Hamgyong campaign

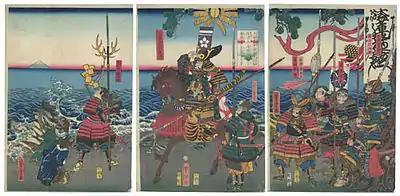
Katō Kiyomasa in Korea.

The Hamgyong campaign, also known as Katō Kiyomasa's northern campaign, was Katō Kiyomasa's invasion of the northeastern Korean province of Hamgyeong during the Japanese invasions of Korea (1592–1598). The campaign was largely due to the help of Korean defectors who also handed over to the Japanese their princes Sunhwa and Imhae. The Japanese reached the northeastern edge of Hamgyeong, crossed the Duman River, and attacked the Orangai Jurchens from Manchuria, but met with heavy resistance. Katō returned south and took up residence in Anbyeon while Nabeshima Naoshige headquartered in Gilju. By winter local resistance began pushing back at Japanese occupation and laid siege to Gilju.